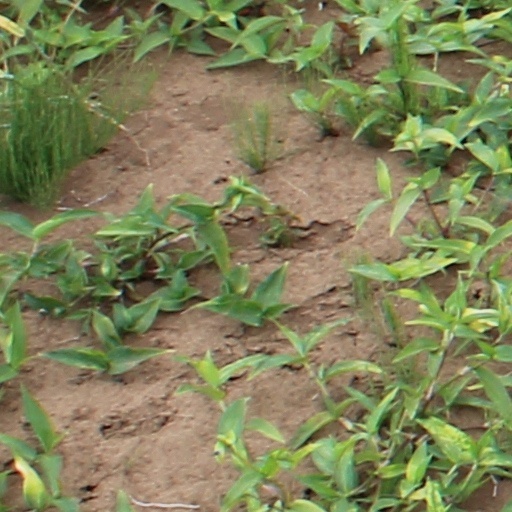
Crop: wheat